Ford Mustang (fifth generation)

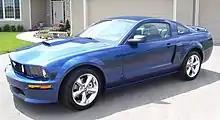
2007 Ford Mustang GT/CS

In 2006, Ford introduced the GT California Special (GT/CS) package, hearkening back to the original 1968 California Special Mustang. The package adds 18-inch polished aluminum wheels, non-functional side scoops, and unique vinyl striping that replaced the side GT emblems. The GT/CS also included a different front fascia and rear valance with diffuser, similar to those found on the Shelby GT. The GT/CS edition's front fascia was lower to the ground than the standard GT. Interior upgrades included Mustang labeled floor mats, and CS only leather interior color options. The 2007 GT Appearance Package adds a hood scoop, exhaust tips, and engine cover.